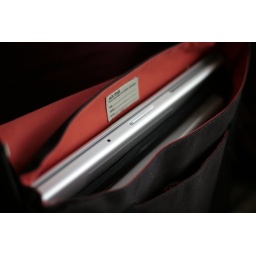
computer and book and file folder in jack spade messenger